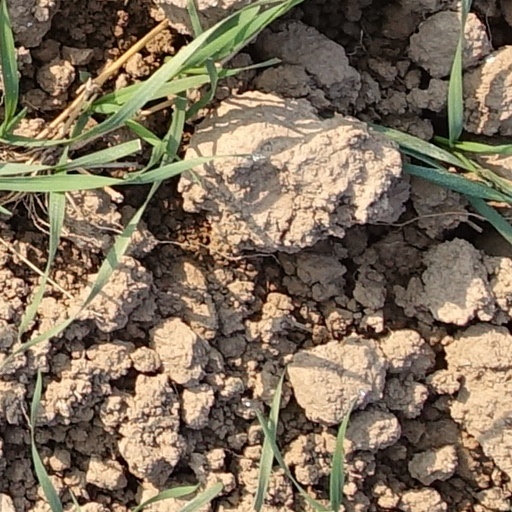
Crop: wheat